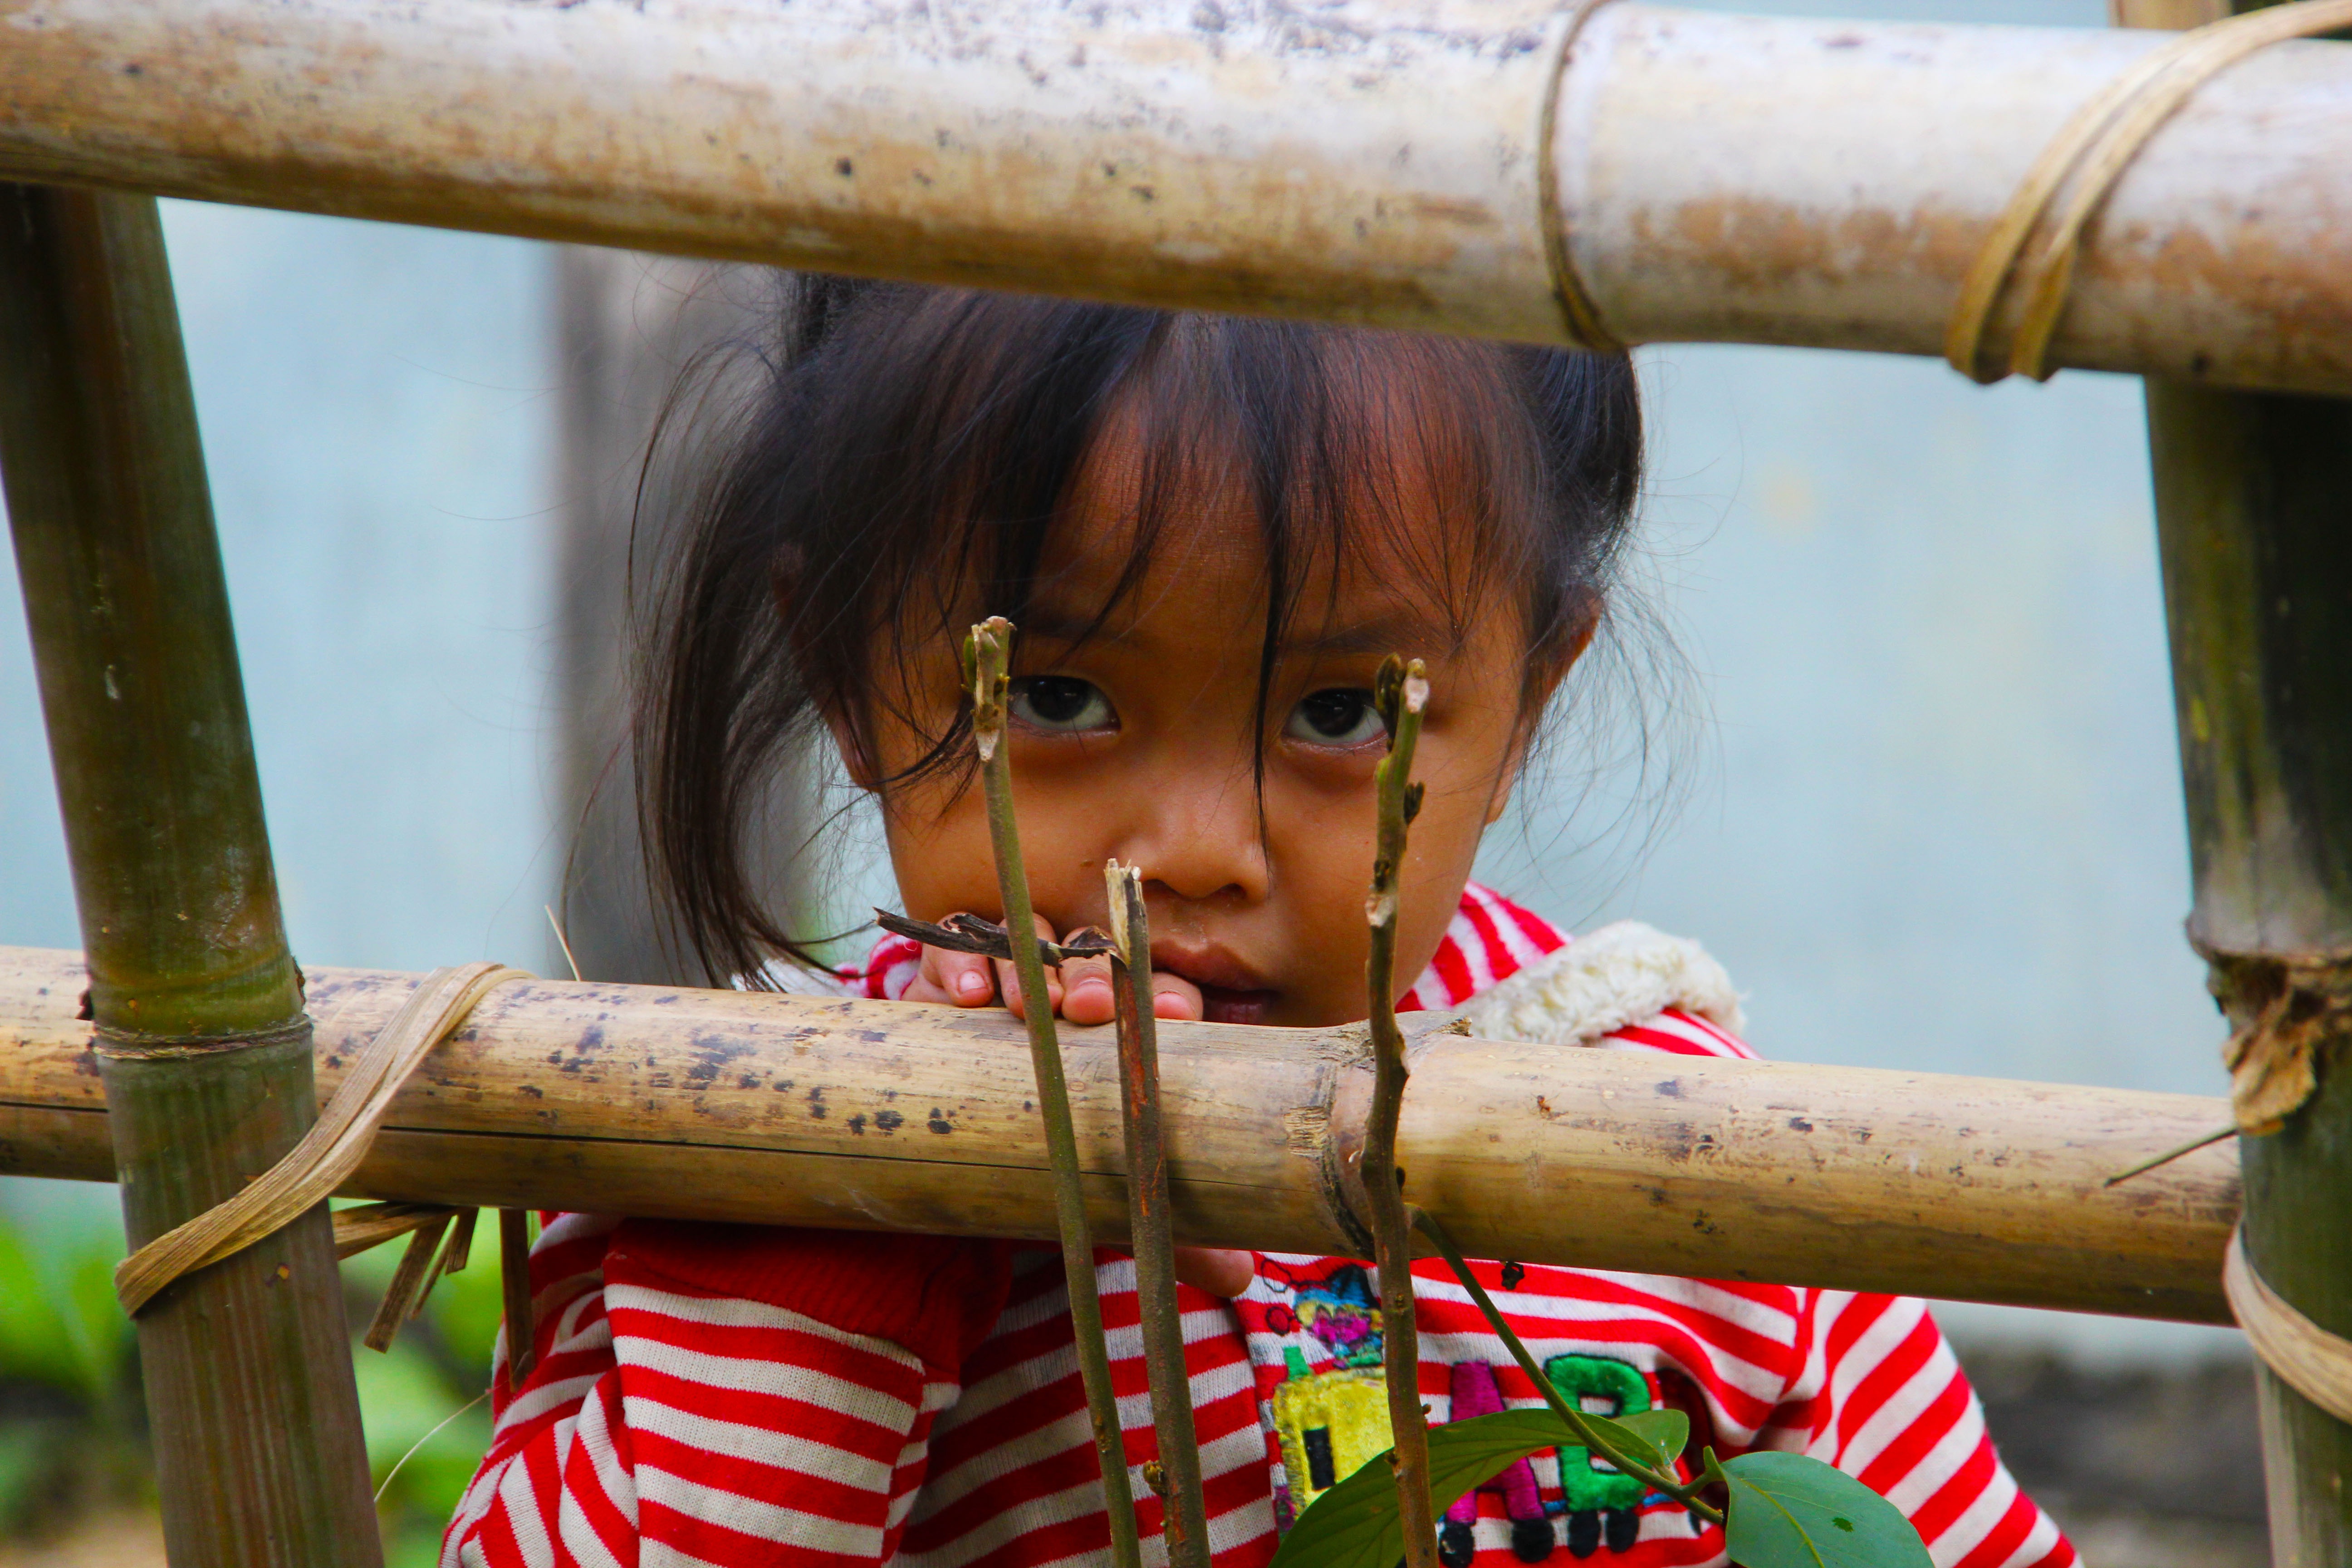
person, fence, people, girl, play, kid, alone, female, portrait, young, spring, color, asia, child, dirty, lonely, orphan, tribe, outdoors, sad, face, homeless, temple, innocence, expression, poverty, eastern, staring, laos, unhappy, despair, poor, sad girl, helpless, girl child